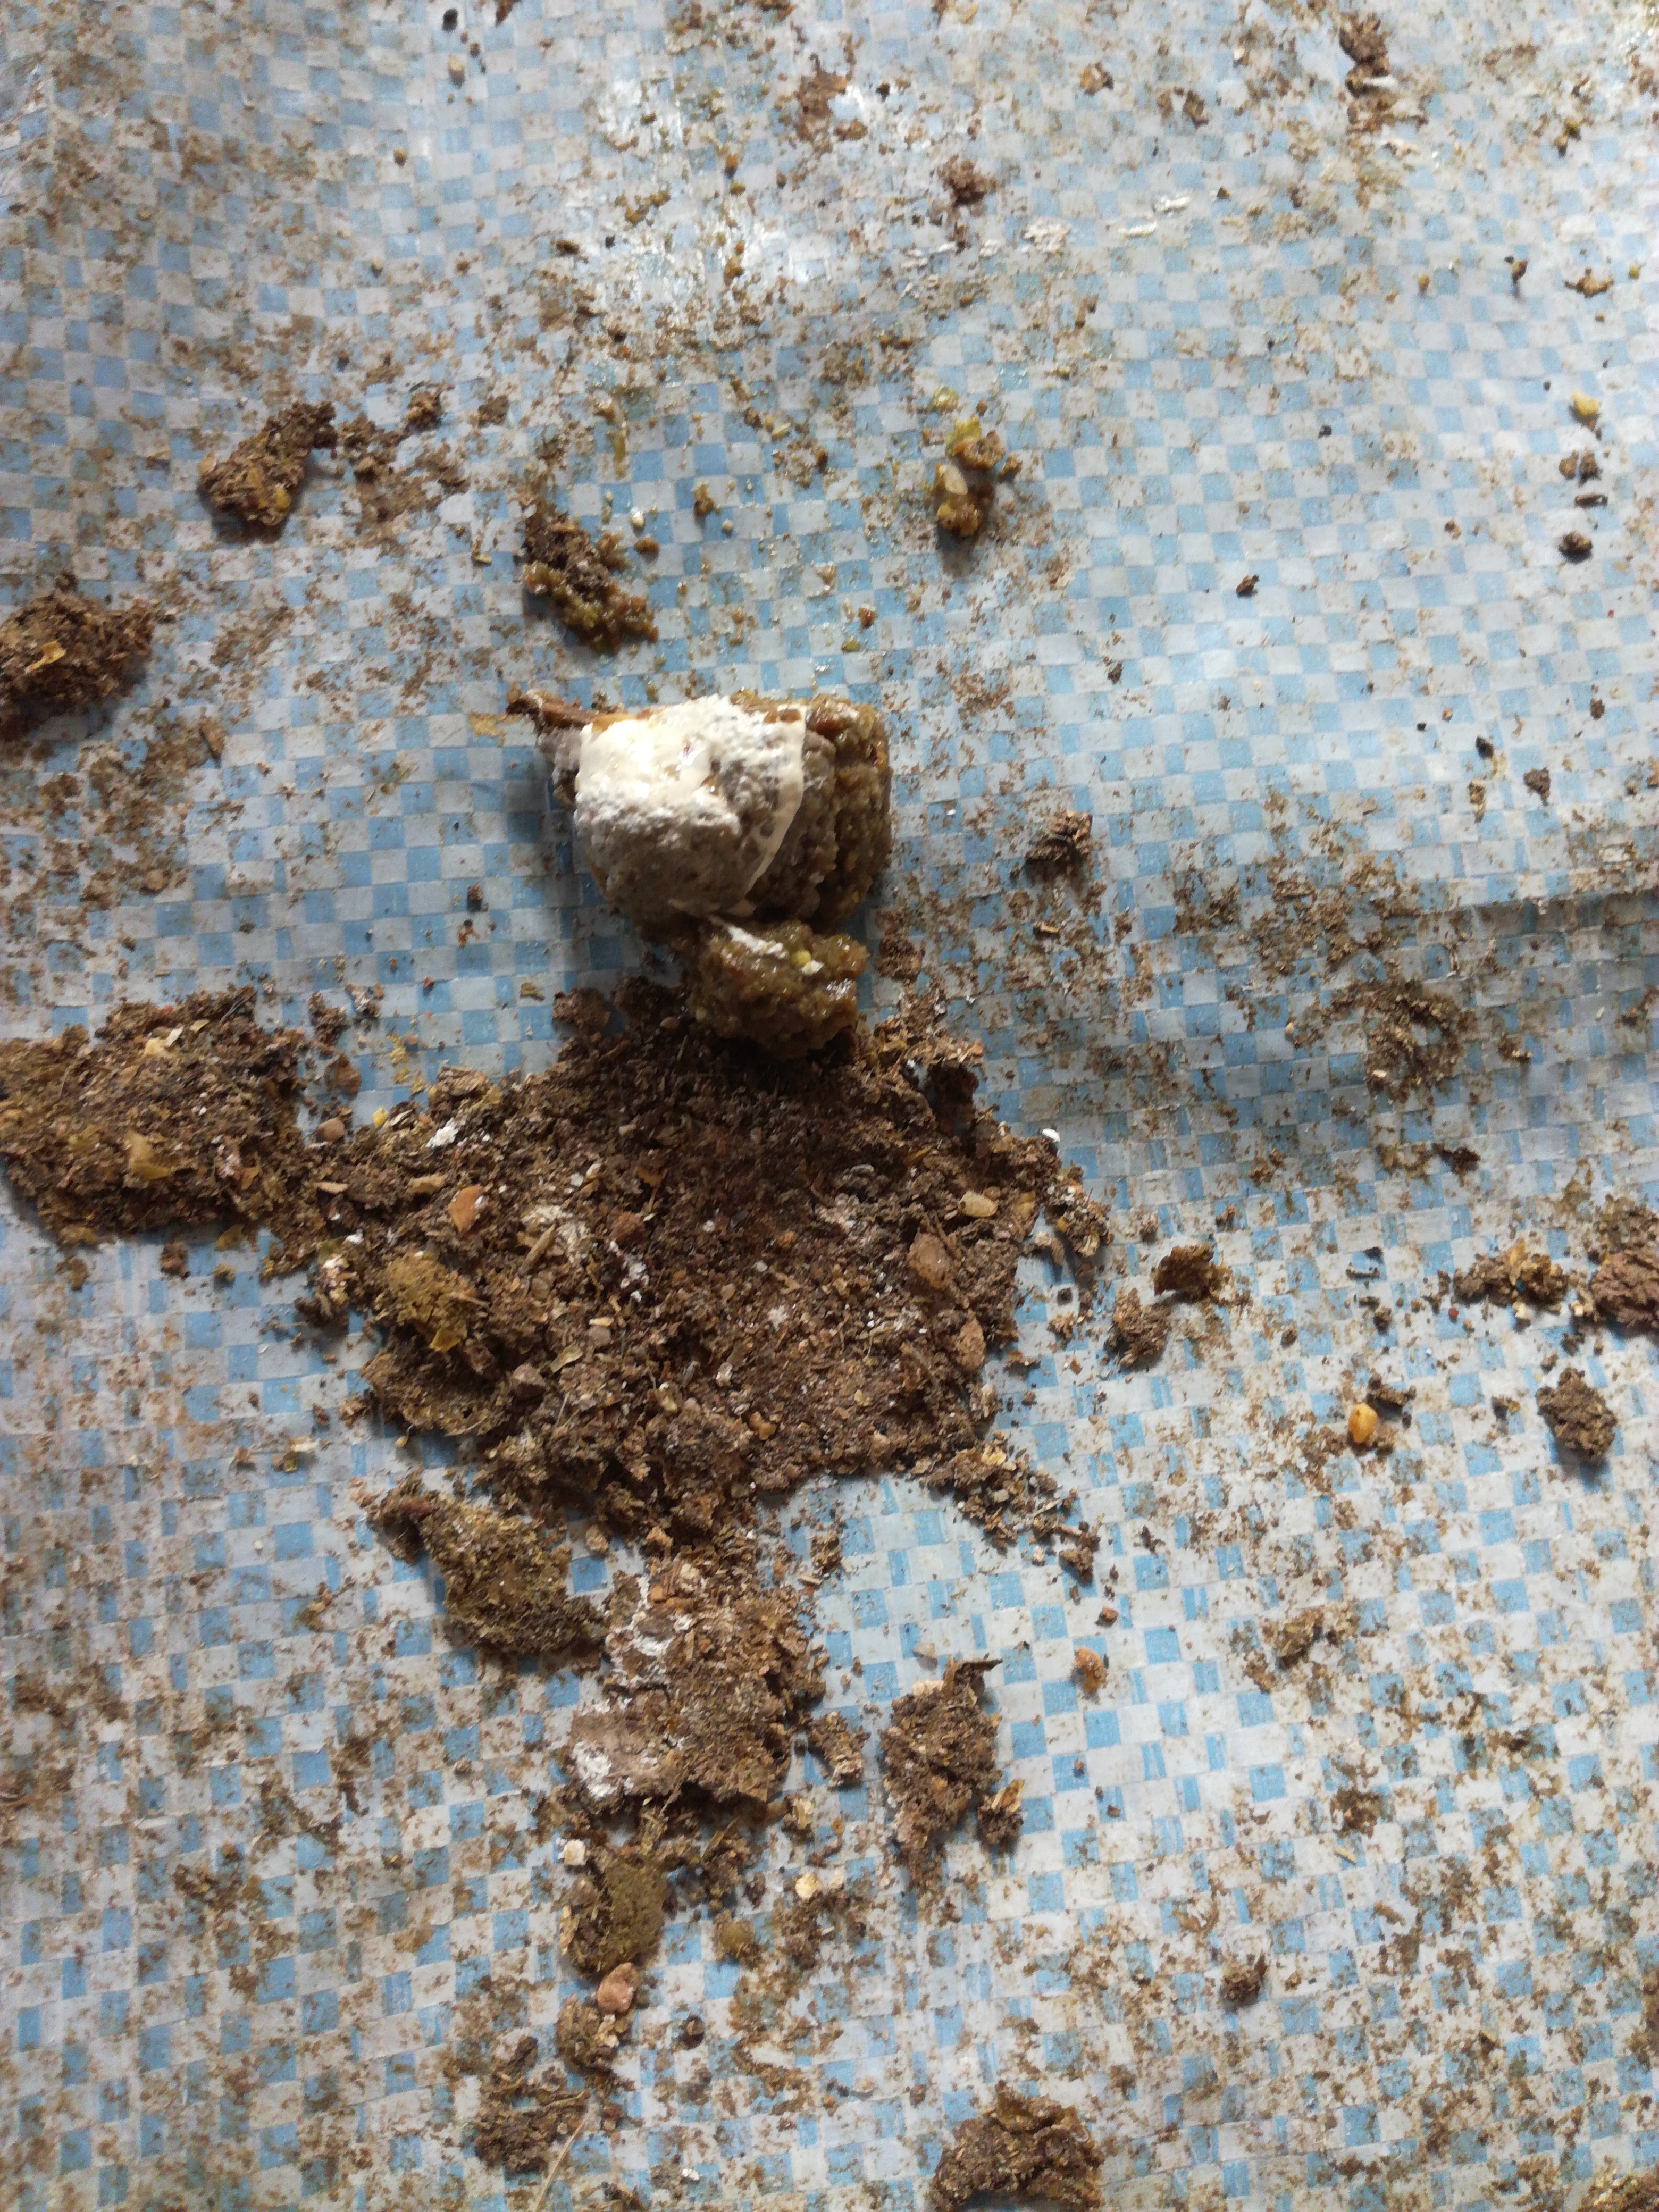
PCR-confirmed diagnosis: Salmonella